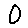
Label: 0